Peter of Ancarano

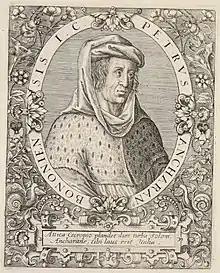
Engraving by Theodor de Bry (1597)

Peter of Ancarano (c.1333 – 1416) was an Italian jurist. He worked in the tradition of Giovanni d'Andrea. He earned the Latin nickname "anchora juris", and was also known as Pietro de Farneto.